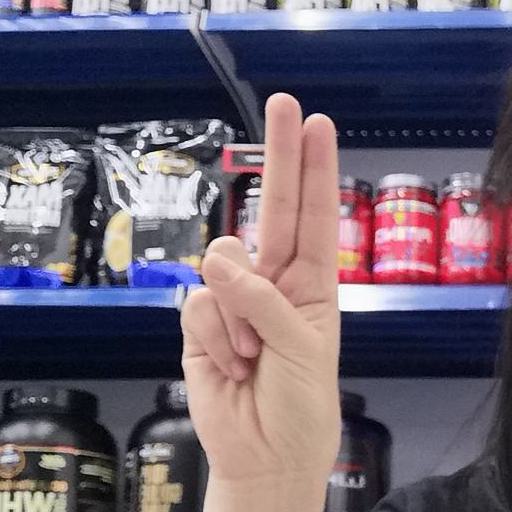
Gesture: two_up